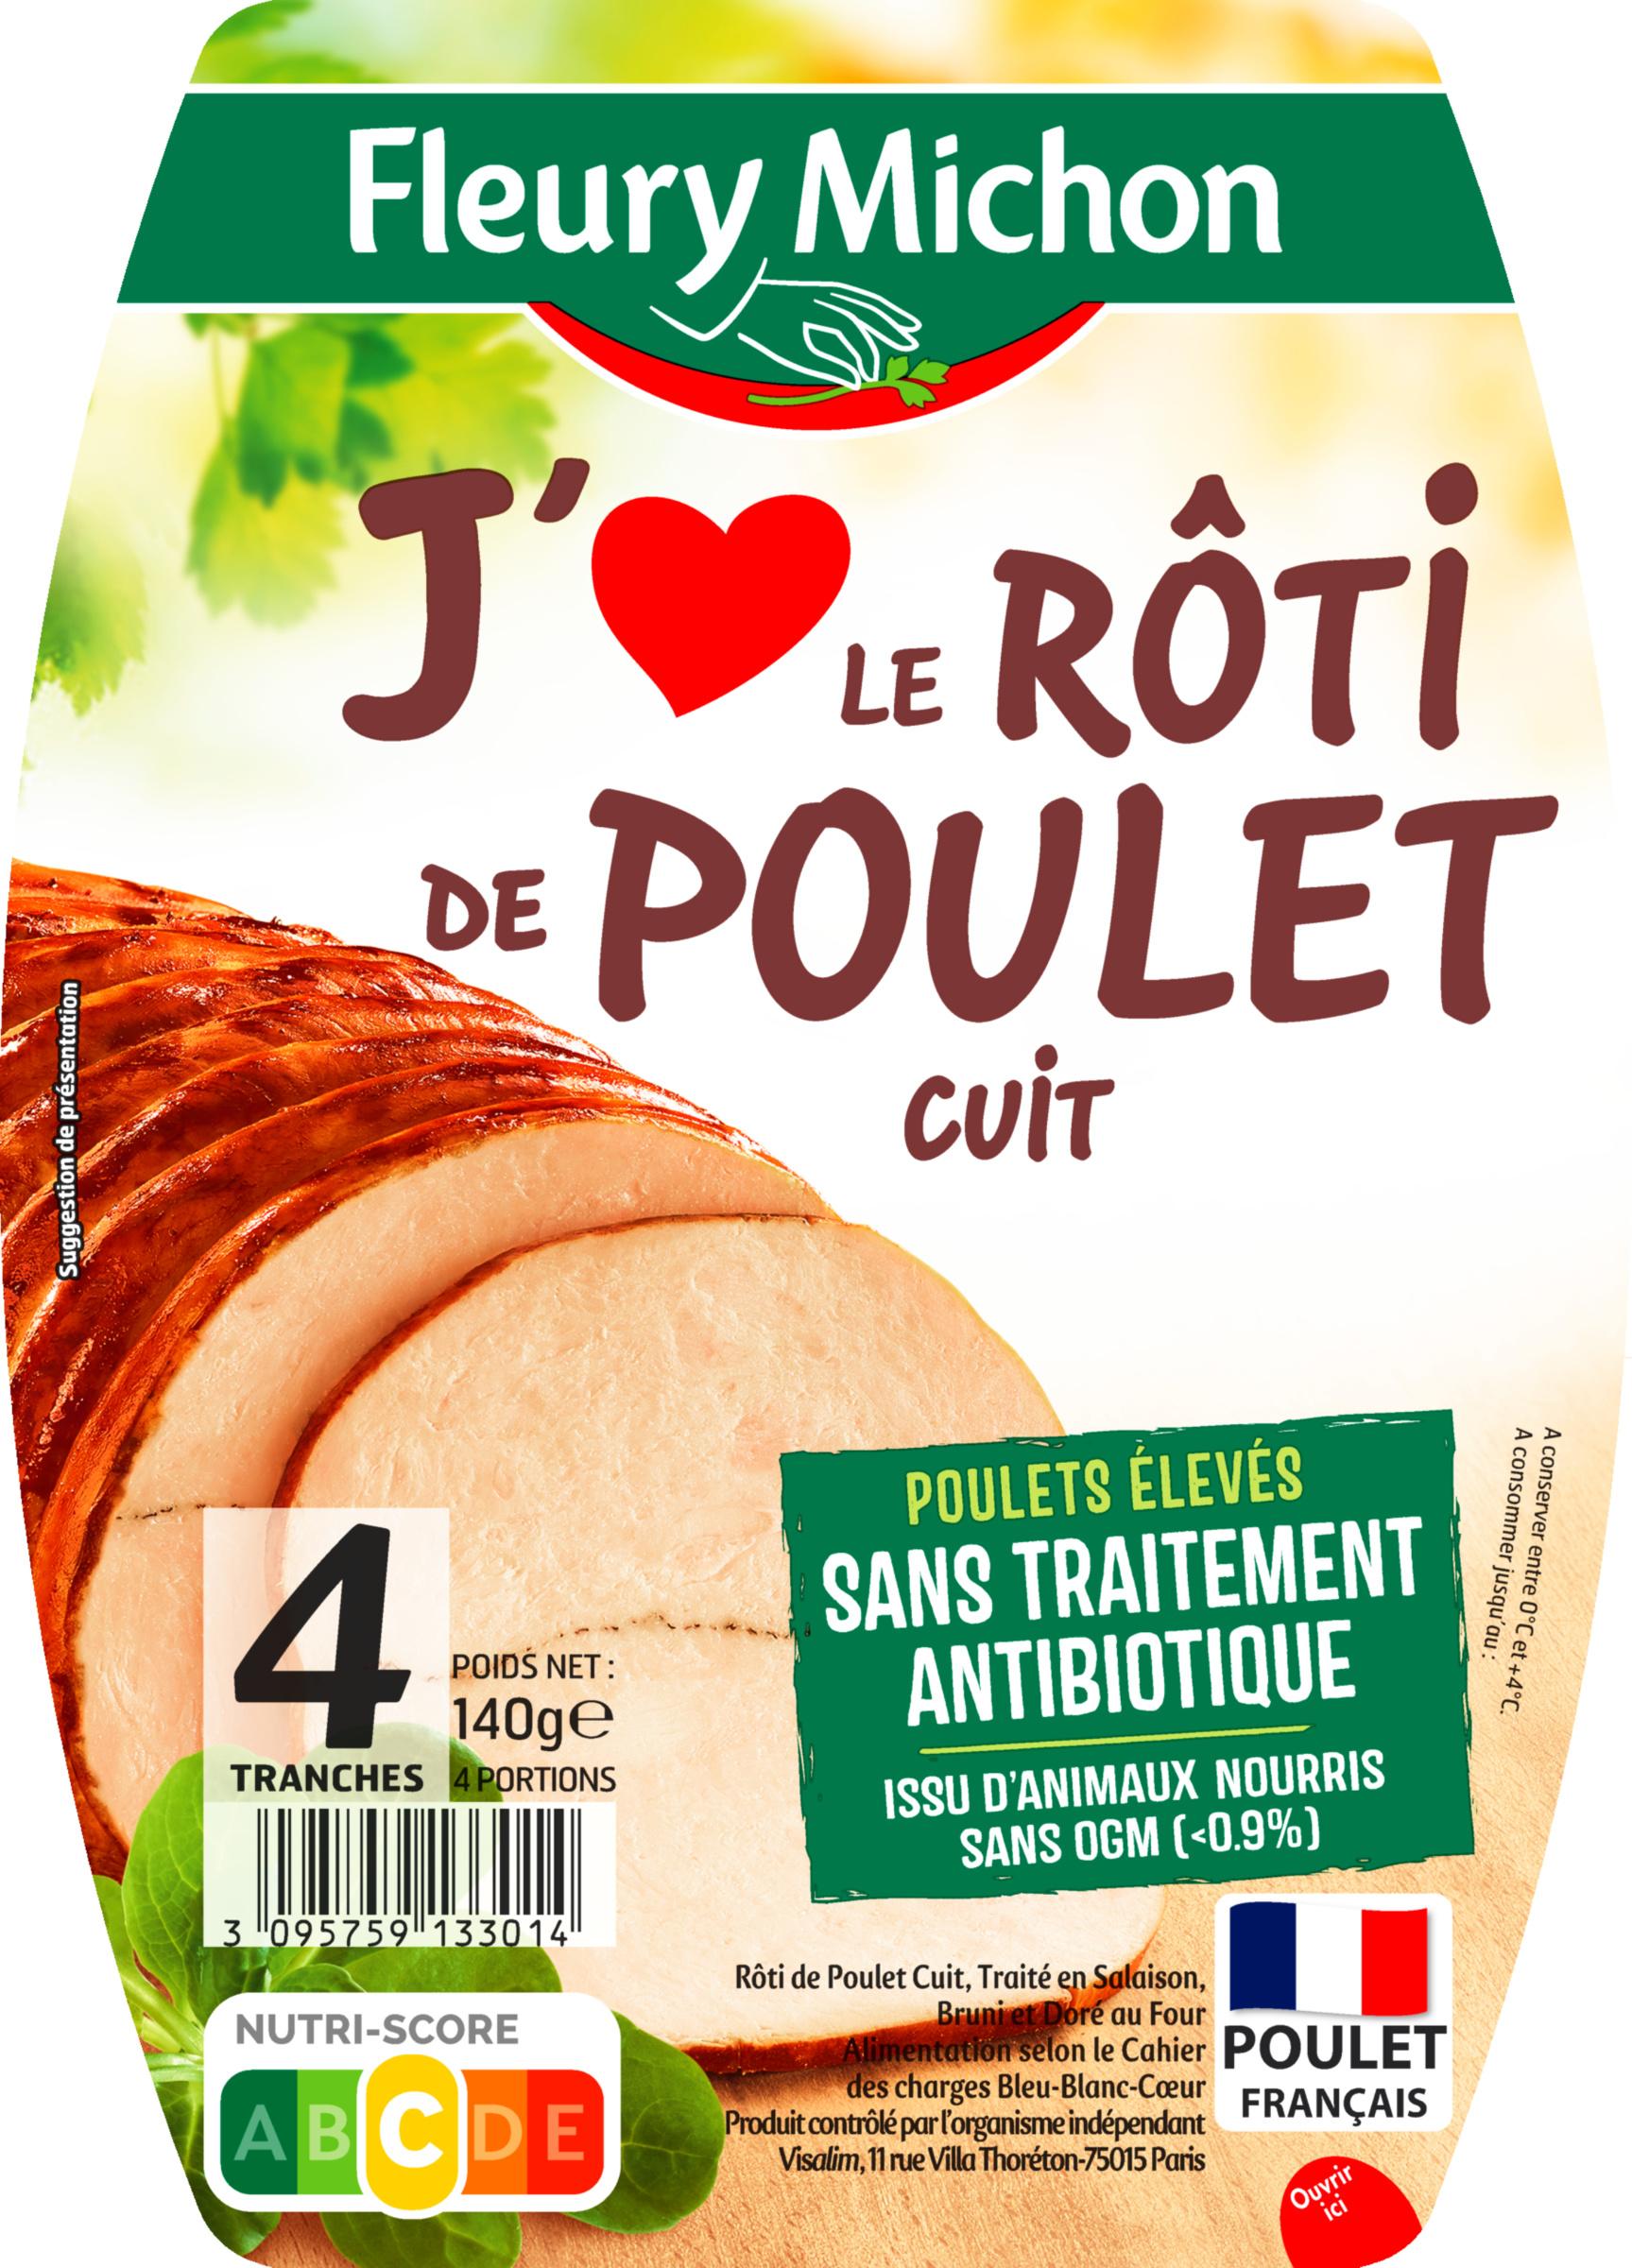
Nutri-Score label: nutriscore-c